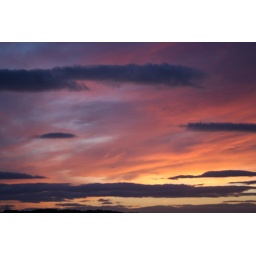
The sky from my sitting room window in Edinburgh...........wow.....!